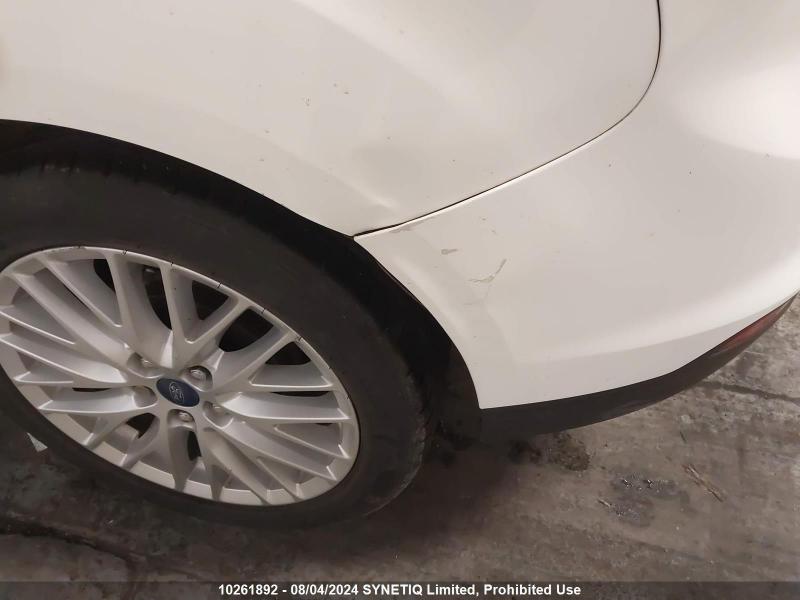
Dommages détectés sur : aile arrière gauche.
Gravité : mineur